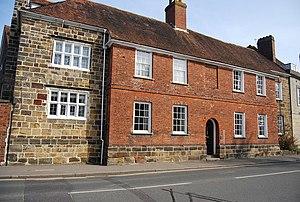
Eliza Acton est une autrice et poétesse anglaise qui a écrit l'un des premiers livres de cuisine de Grande-Bretagne destiné au grand public, Modern Cookery for Private Families. Le livre introduit la pratique désormais universelle de répertorier les ingrédients et de suggérer des temps de cuisson pour chaque recette. Il inclut les premières recettes en anglais pour les choux de Bruxelles et les spaghettis. Il contient également la première recette de pudding de Noël : des recettes existent déjà pour le pudding aux prunes, mais elle est la première à lui donner ce nom exact.